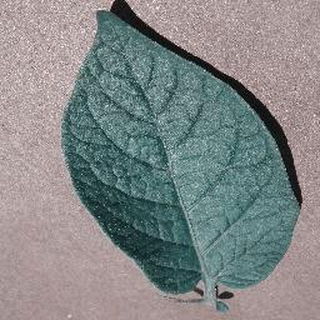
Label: healthy_potato